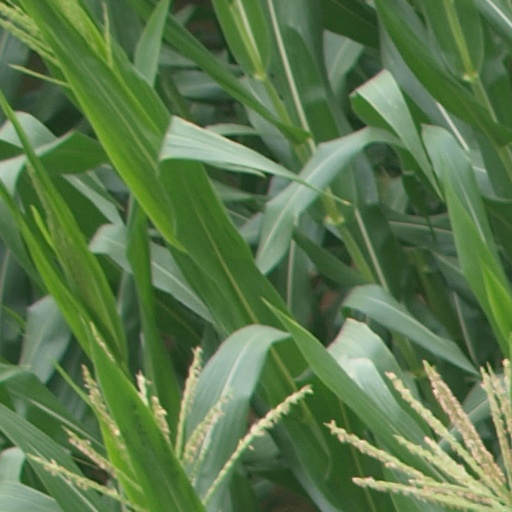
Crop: maize; corn